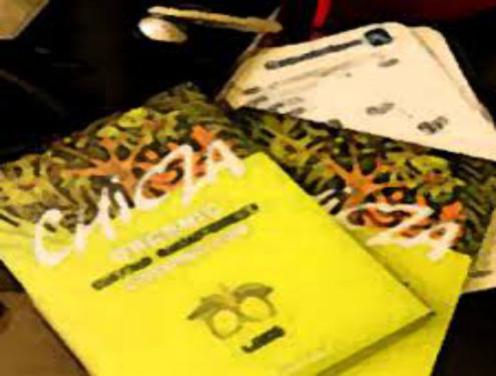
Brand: chicza
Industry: Food